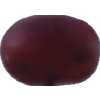
Label: pink_grape